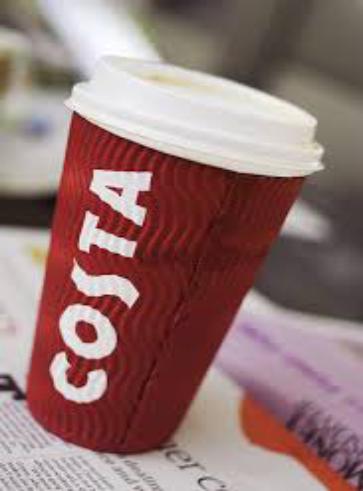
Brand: Costa Coffee
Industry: Food